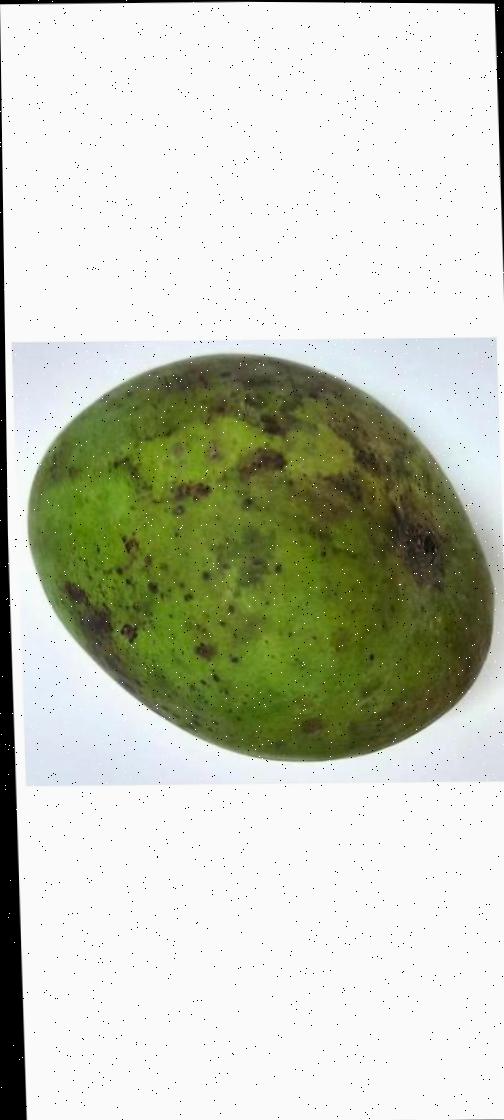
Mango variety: Harivanga